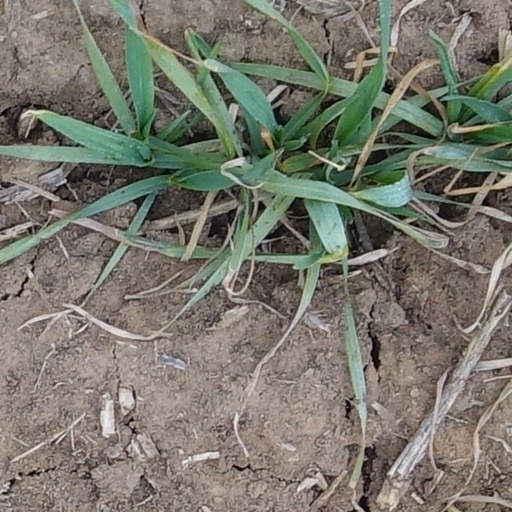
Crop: wheat